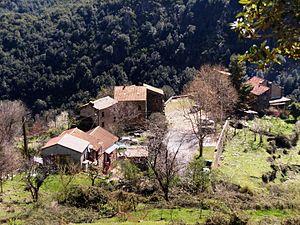
Lano est une commune française située dans la circonscription départementale de la Haute-Corse et le territoire de la collectivité de Corse. Elle appartient à l'ancienne piève de Vallerustie, en Castagniccia.